Arran (Caucasus)

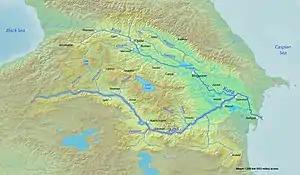
Aras and Kura river map

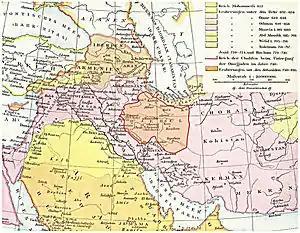
Arran is located to the west of the Caspian Sea.

Arran (Middle Persian form; Persian: اران or اردهان), also known as Aran or Ardhan, was a geographical name used in ancient and medieval times to signify a historically-Iranian region which lay within the triangle of land, lowland in the east and mountainous in the west, formed by the junction of the Kura and Aras rivers, including the highland and lowland Karabakh, Mil plain and parts of the Mughan plain. In pre-Islamic times, it corresponded roughly to the territory of the modern-day Republic of Azerbaijan. The term is the Middle Persian equivalent to the Greco-Roman "Albania". It was known as "Aghvania", "Alvan-k" in Armenian, and "Al-ran" (Arabized form of "Arran") in Arabic.